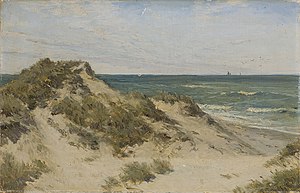
Carl Møller (maler) / Værker
Carl Møller - Klitter ved Nordstranden nær Højen. August 1911. Tilhører Skagens Kunstmuseer
Klitter ved Nordstranden nær Højen. August 1911
Carl Henrik Kock Møller var en dansk maler.